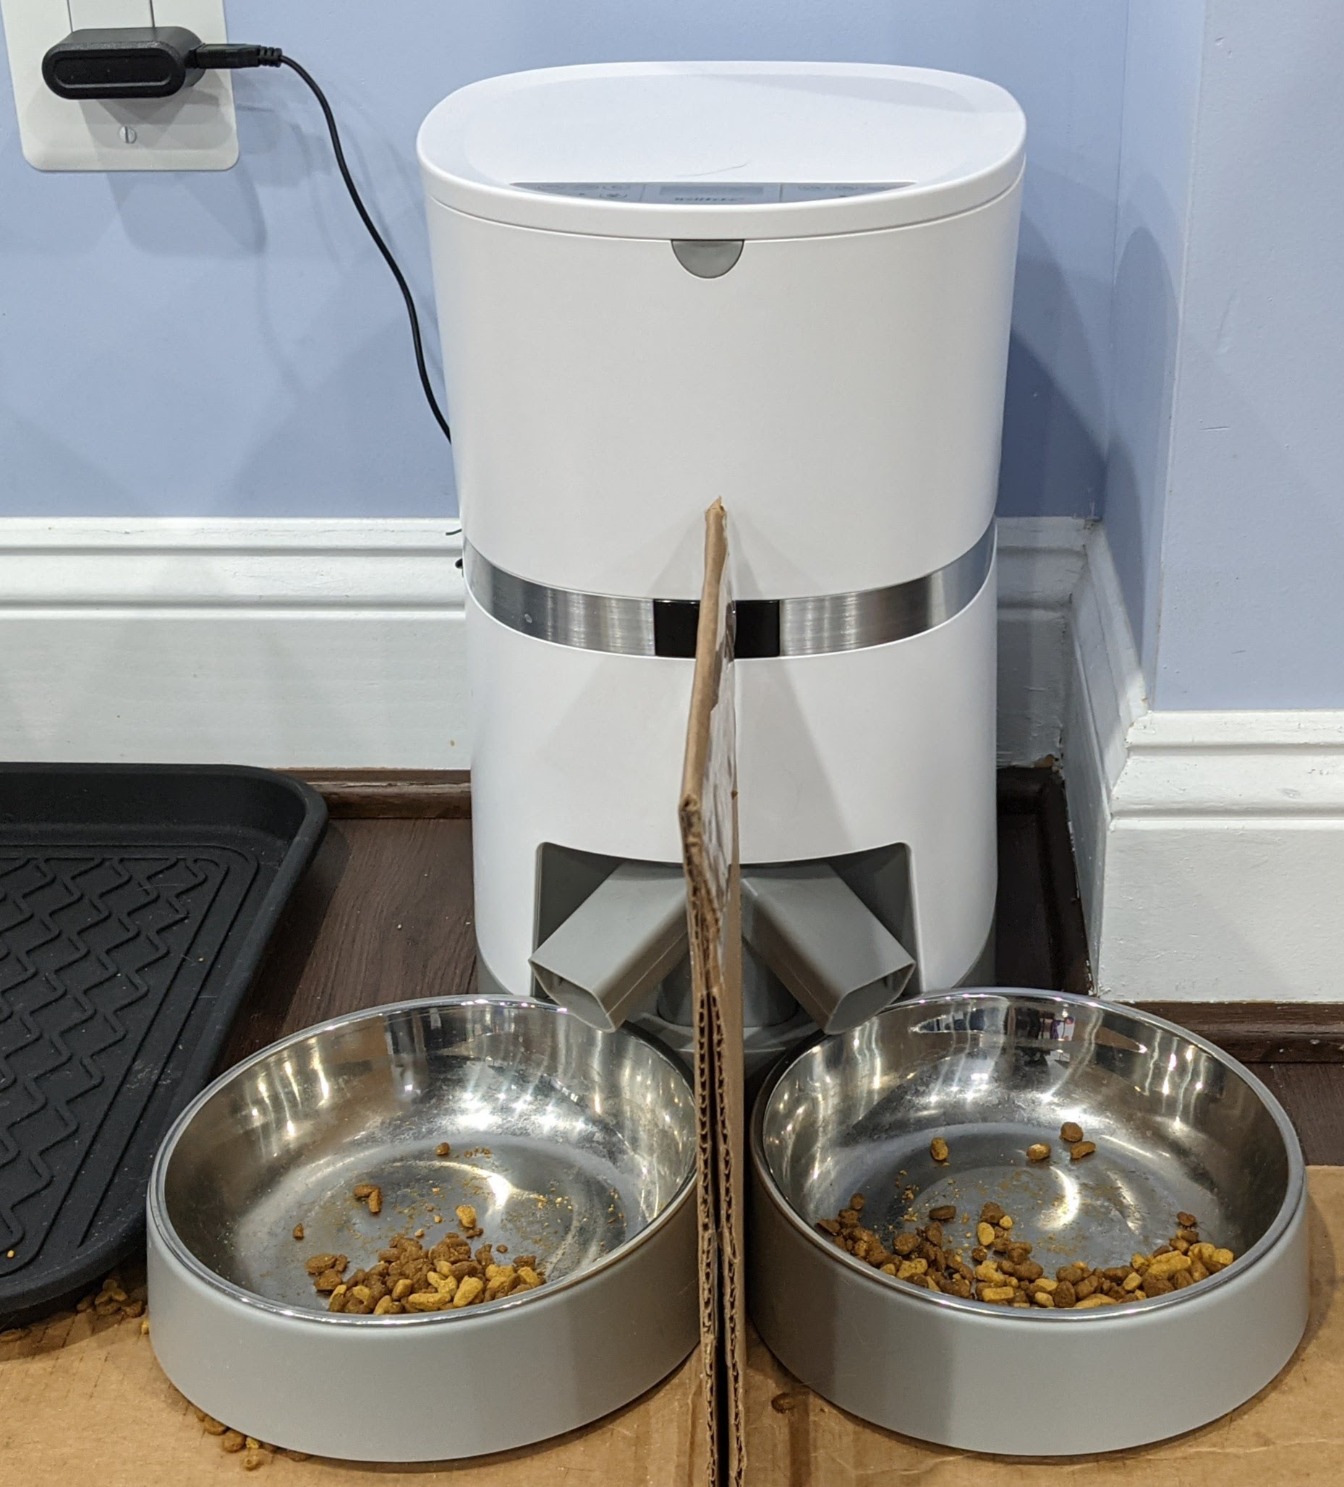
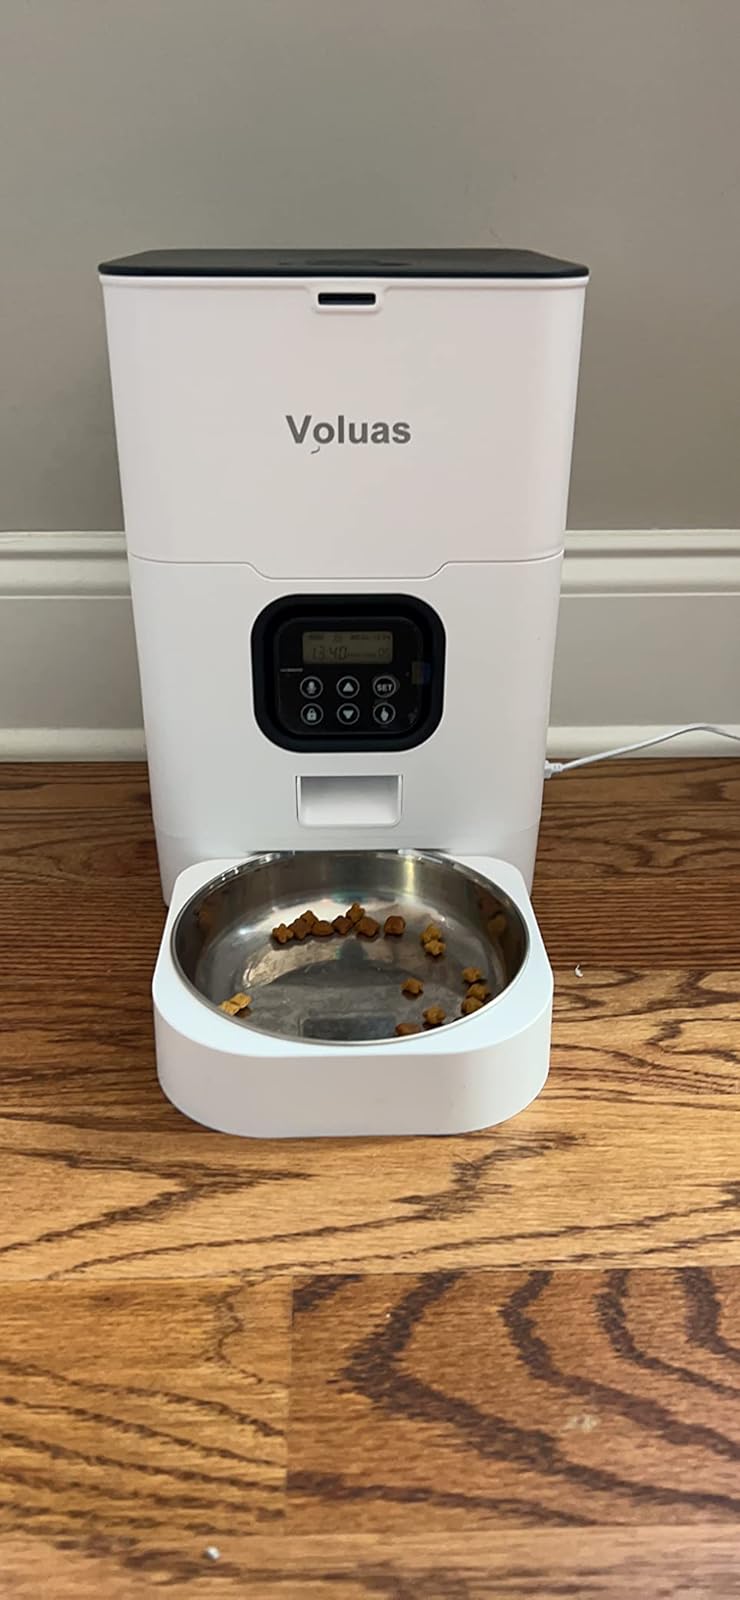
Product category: items_feeder
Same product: no